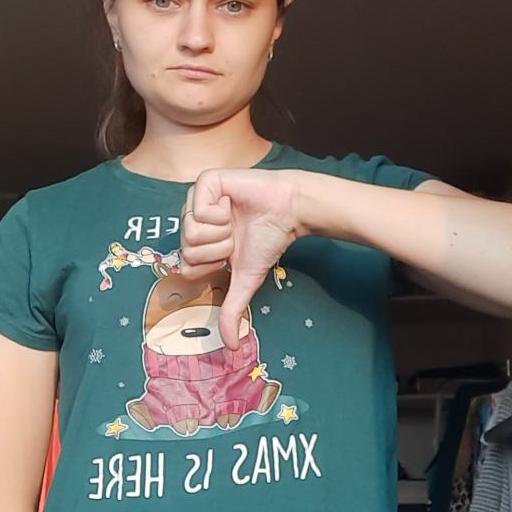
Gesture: dislike